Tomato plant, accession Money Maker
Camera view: vertical (180 deg); turntable rotation: 120 degrees
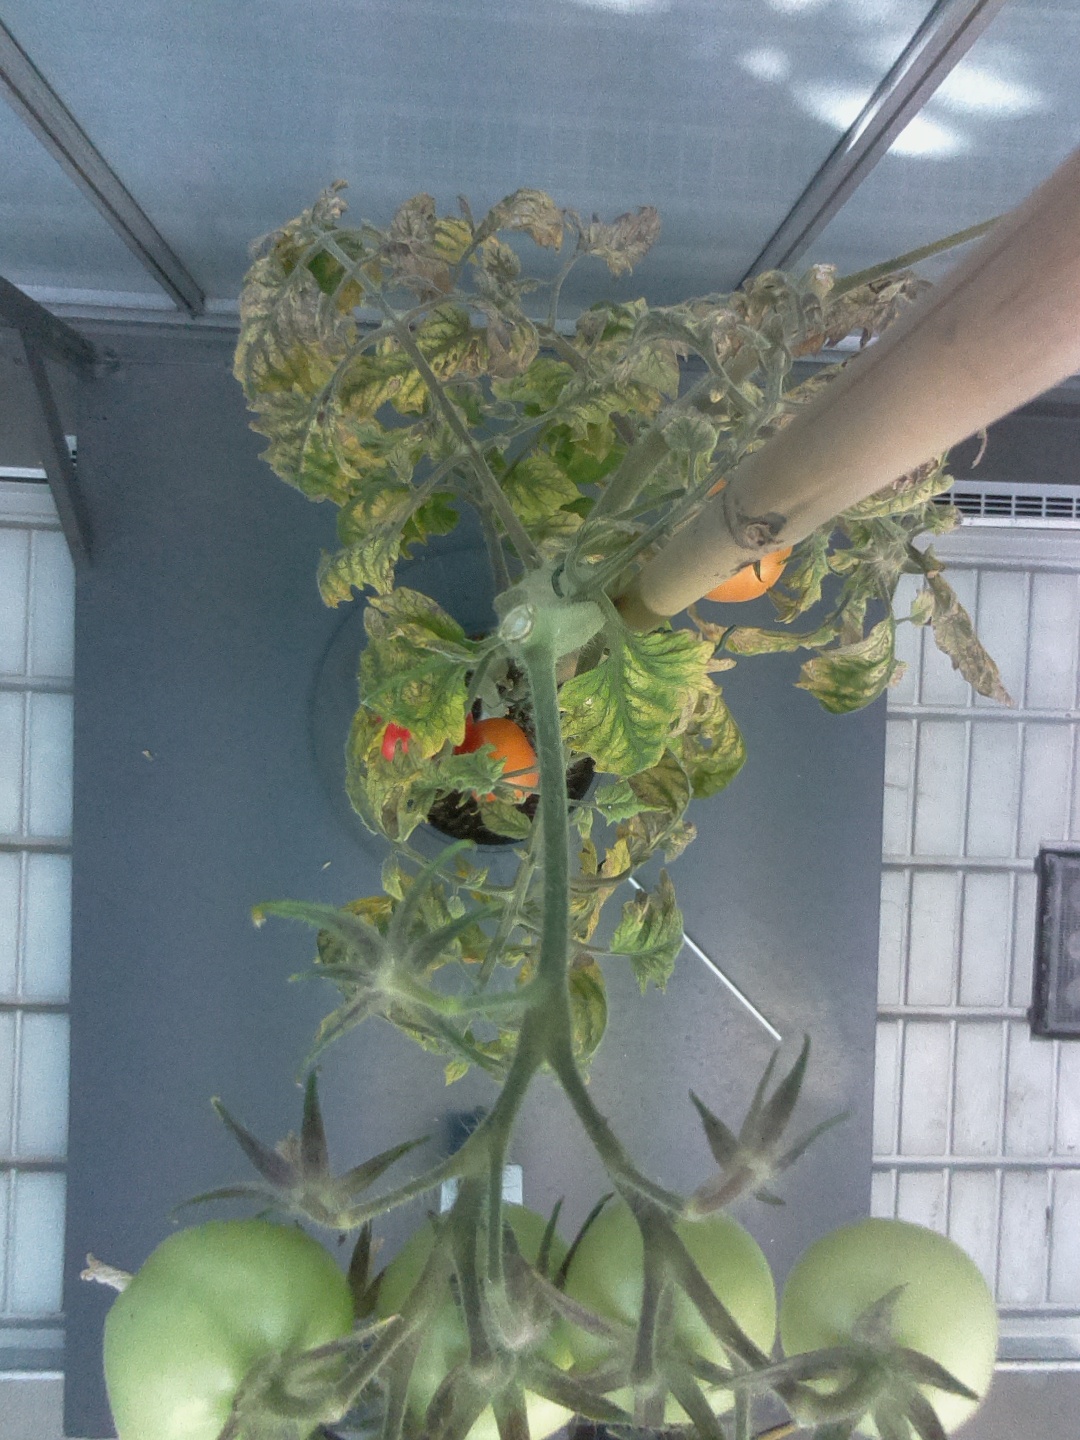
BBCH growth stage 83: 30%-40% of fruits show typical fully ripe color